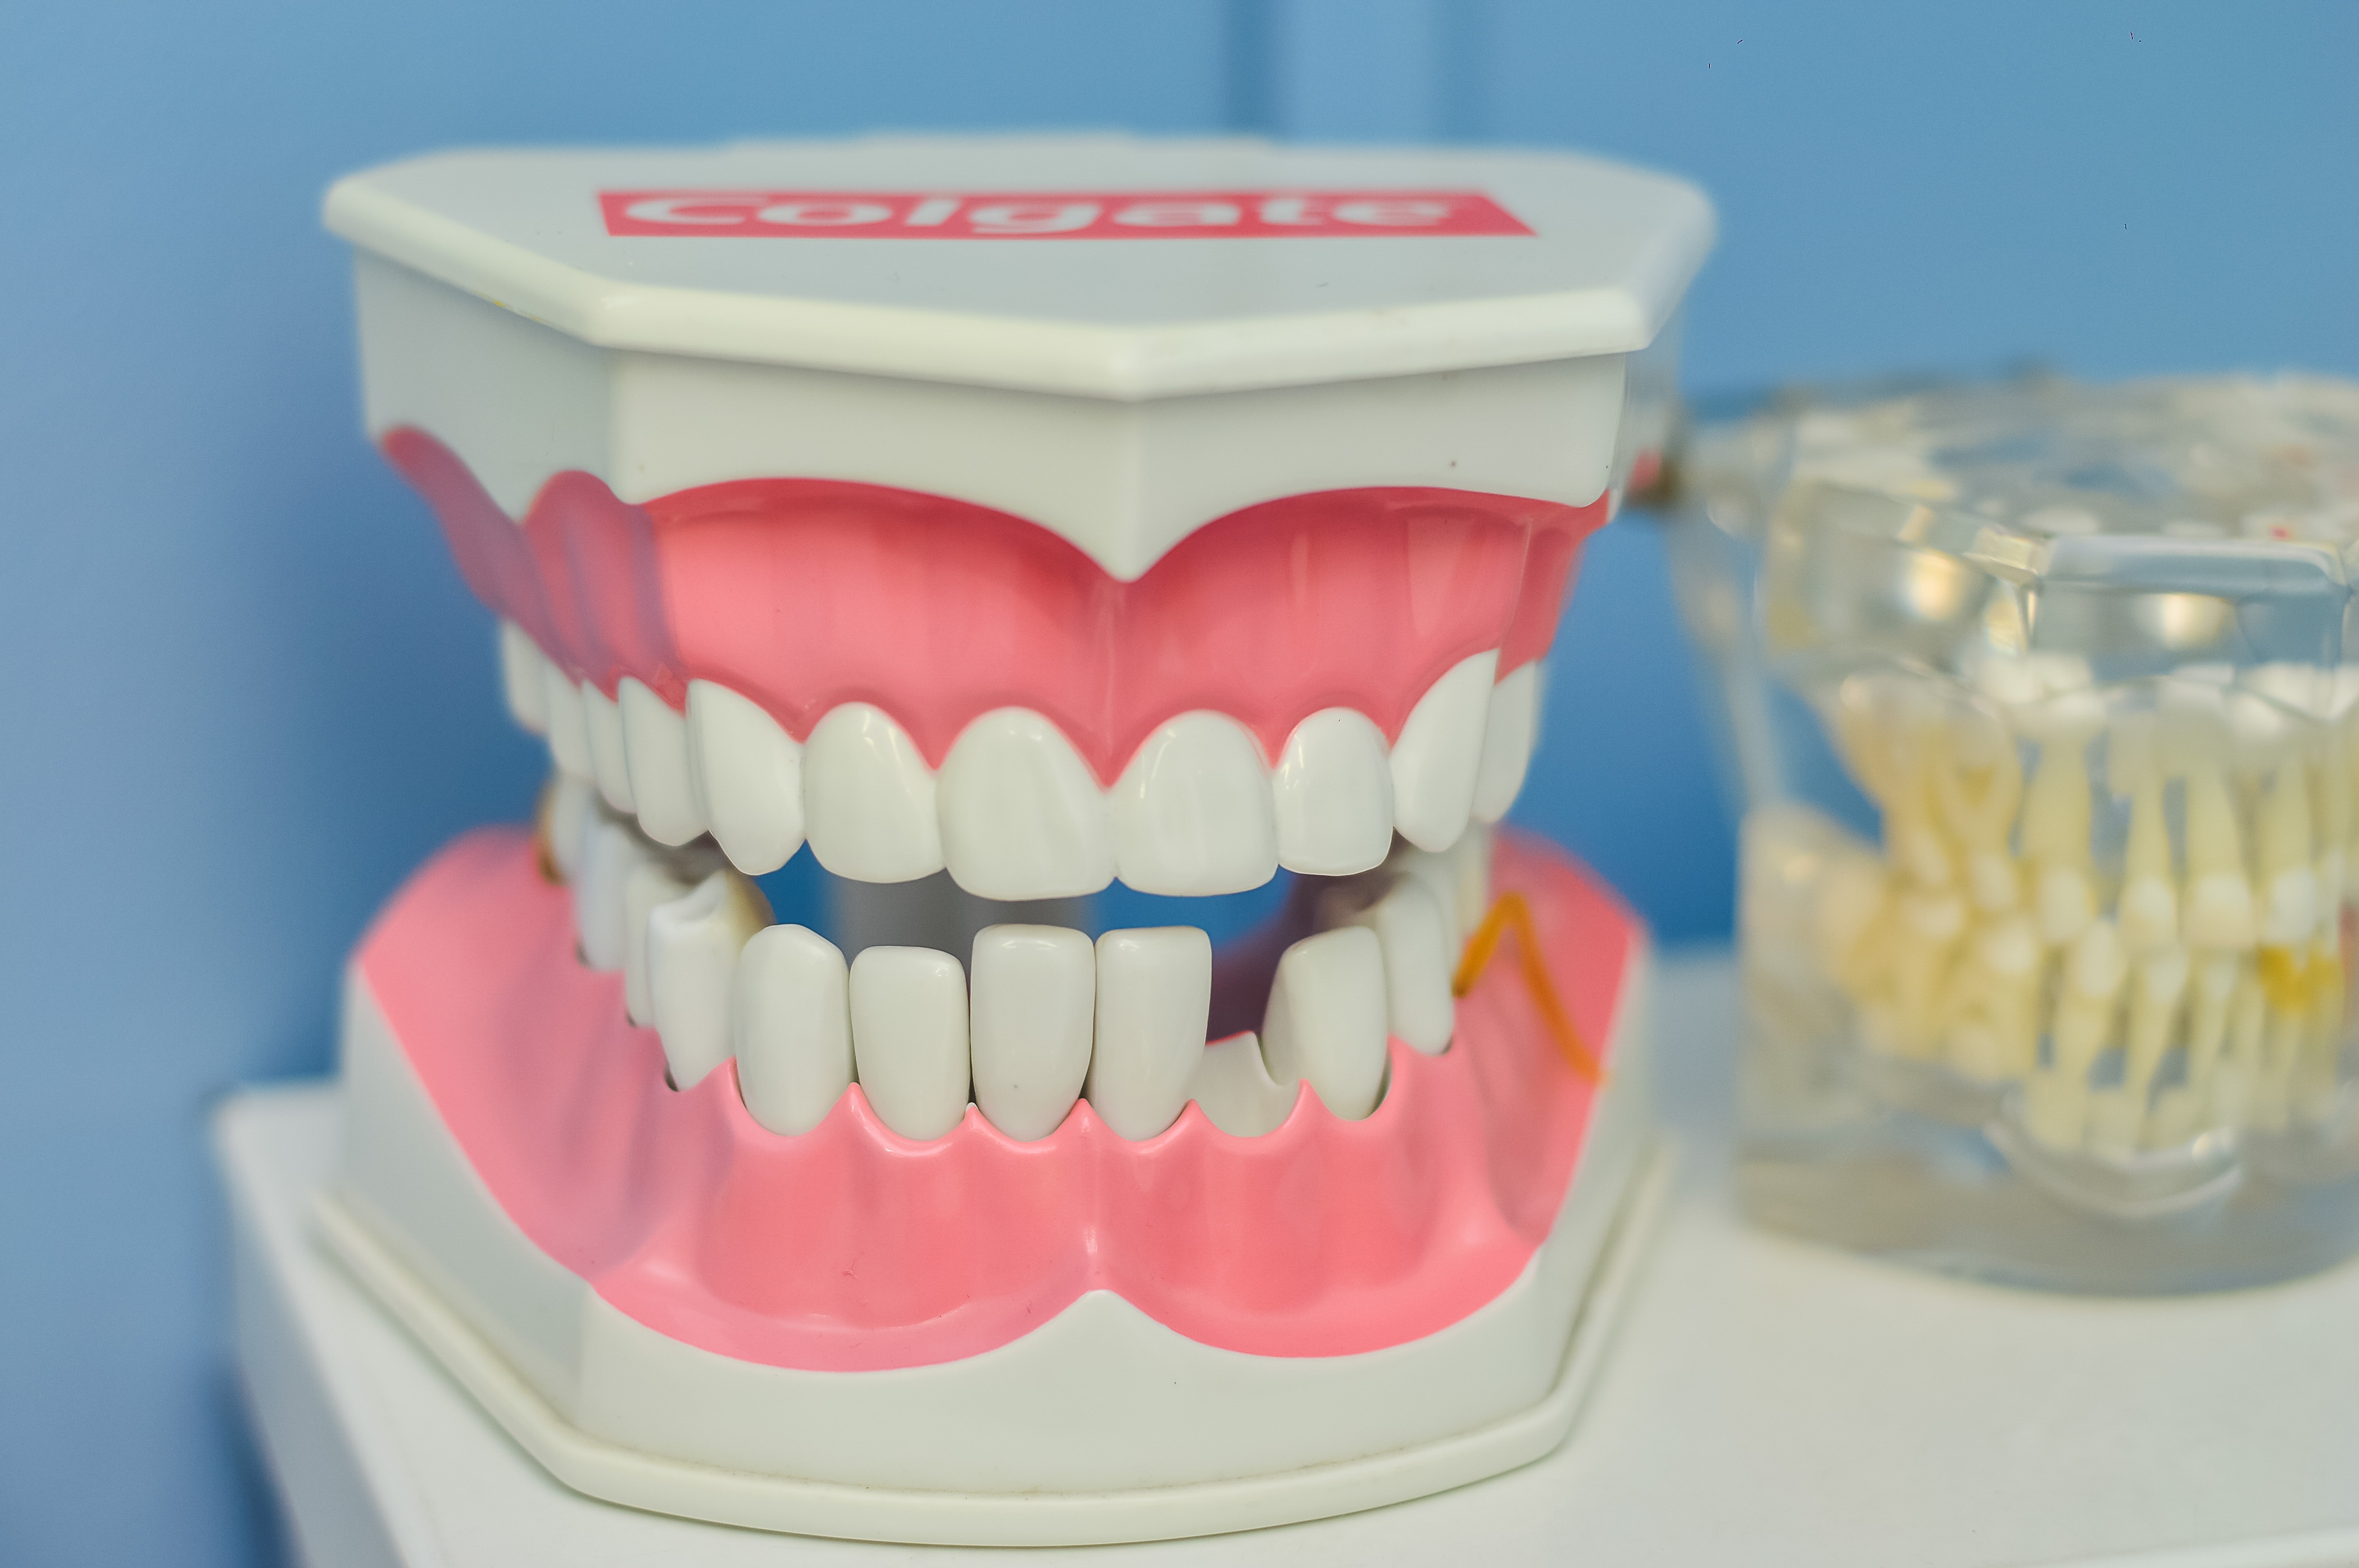
mouth, dentist, human body, product, icing, organ, tooth, macromodelo